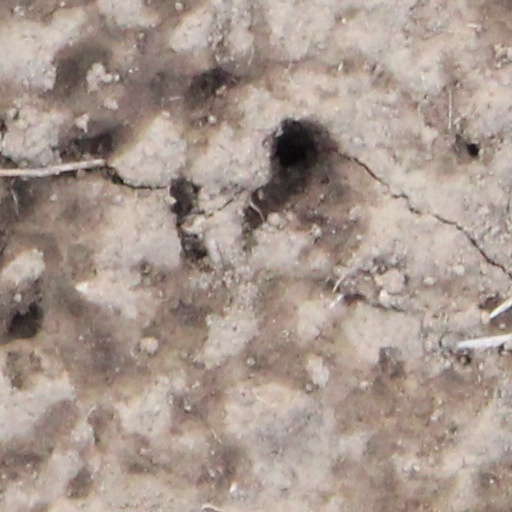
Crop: wheat